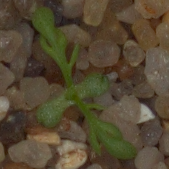
Label: scentless_mayweed